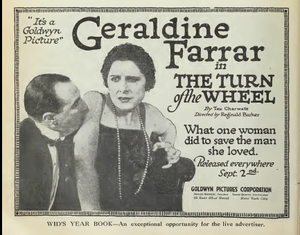
Geraldine Farrar, née le 28 février 1882 à Melrose et morte le 11 mars 1967 à Ridgefield, est une cantatrice et actrice américaine.